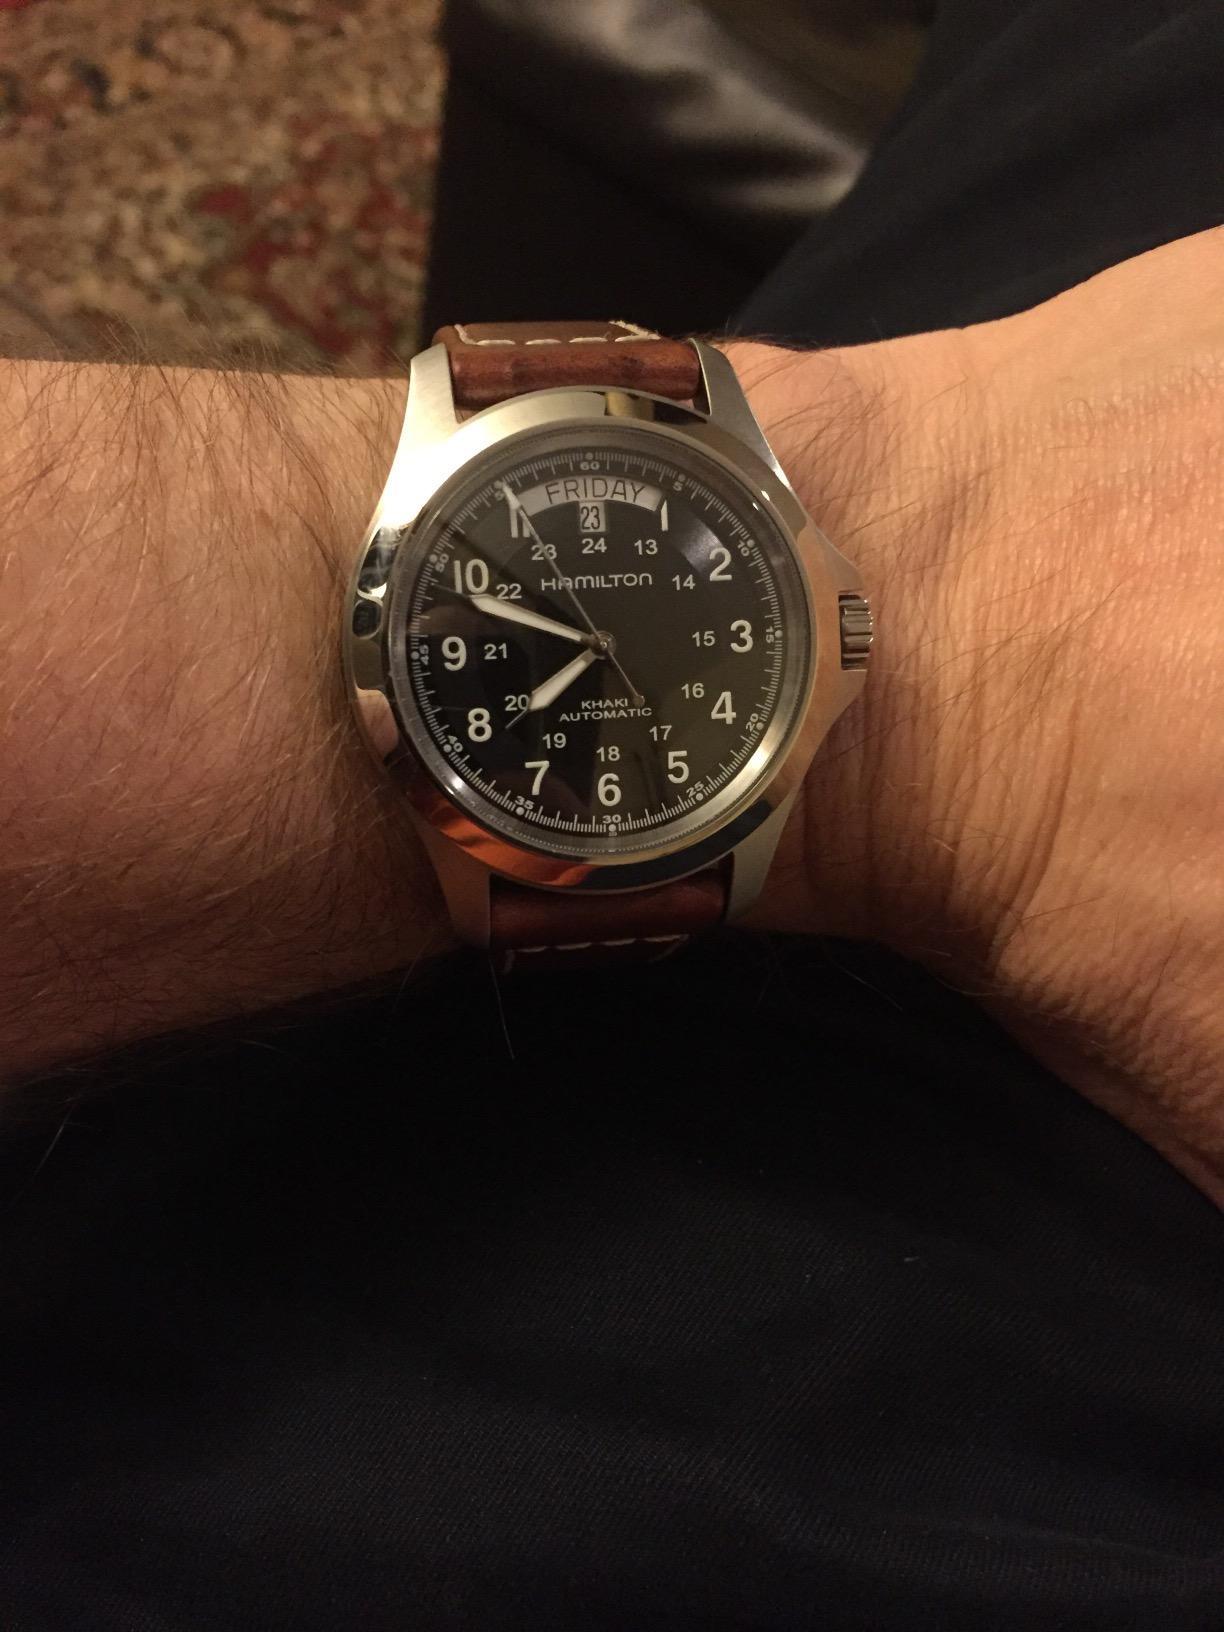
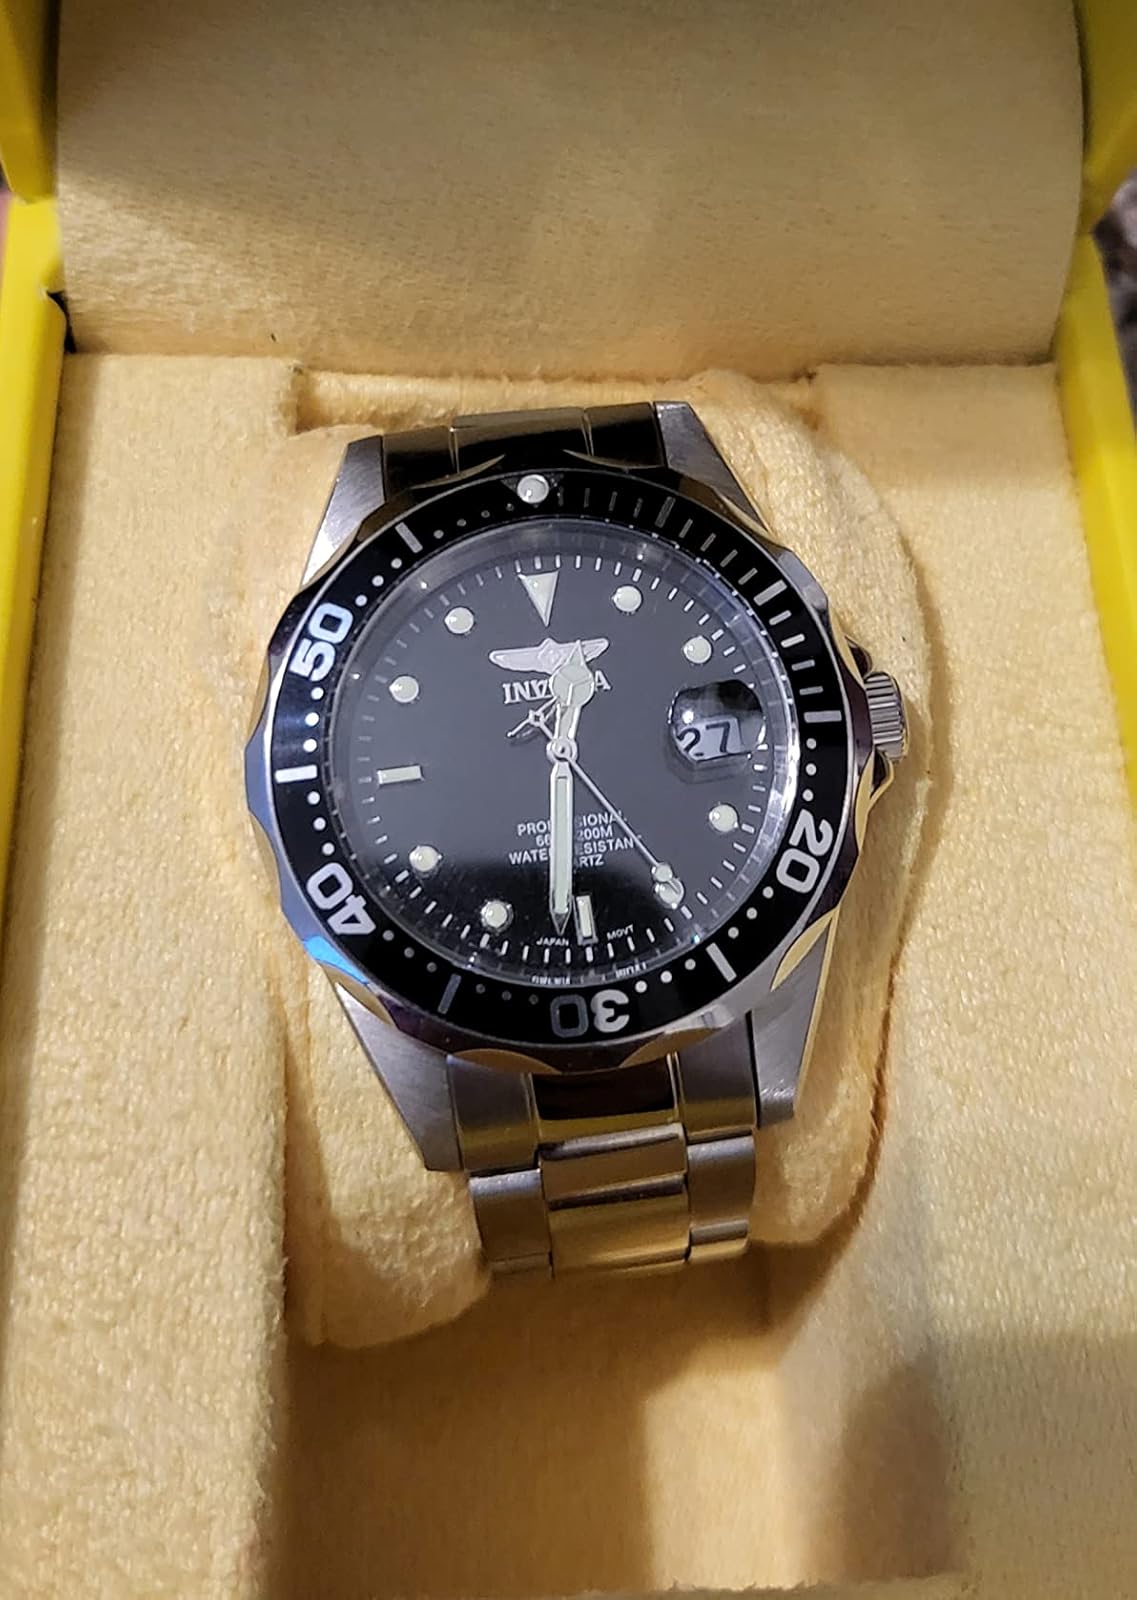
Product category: accessories_watch
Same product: no